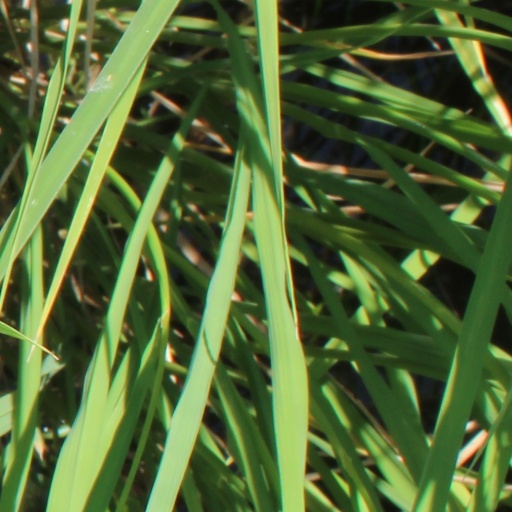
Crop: rice